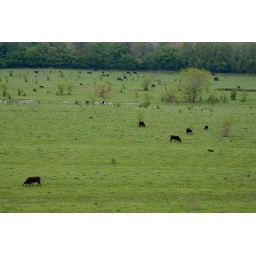
This is the pasture that is below my parents house. The river is at the treeline you see in the background.